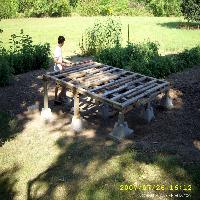
Weather: sun or clear